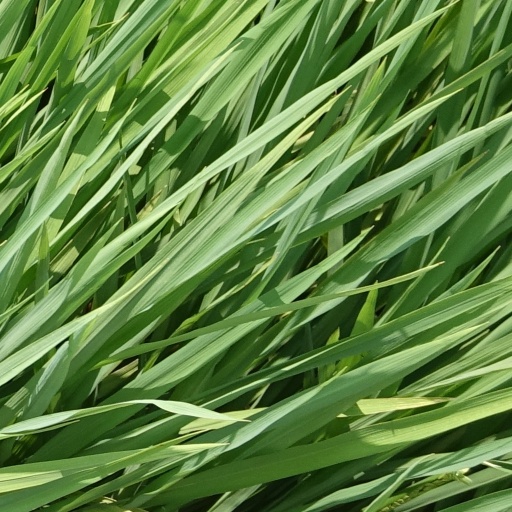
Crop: rice